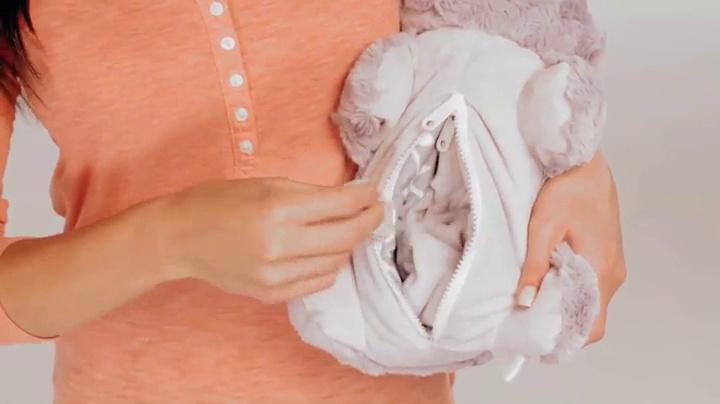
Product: Animal Adventure | Popovers Travel Pillow | Orange Fox | Transforms from Character to Travel Pillow | 13" x 8.5" x 6
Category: Toys & Games | Stuffed Animals & Plush Toys | Plush Pillows
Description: Easy to use: both adults and kids can easily transform from character to travel pillow.
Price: $11.49
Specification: ProductDimensions:13x8x6inches|ItemWeight:7.8ounces|ShippingWeight:7.8ounces(Viewshippingratesandpolicies)|ASIN:B00UN17BOO|Itemmodelnumber:59061|Manufacturerrecommendedage:2months-8years